Question: Please indicate a possible affordance area of baseball bat that can be used for holding
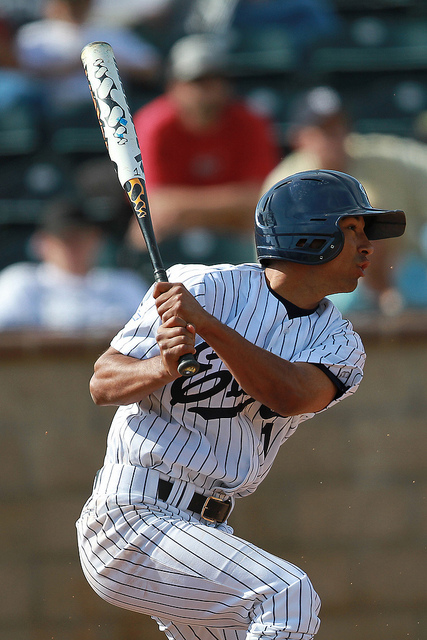
Answer: [142.623, 265.263, 195.956, 363.509]